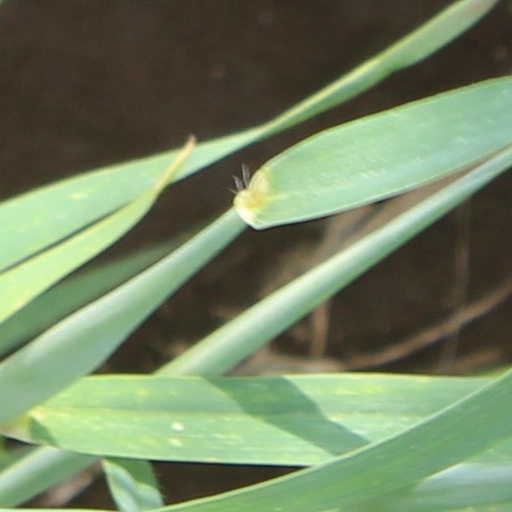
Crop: wheat